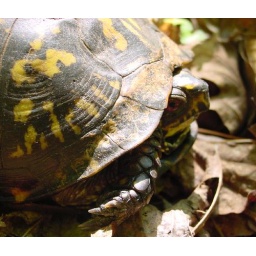
This is an eastern box turtle I caught in Clayton, Georgia.